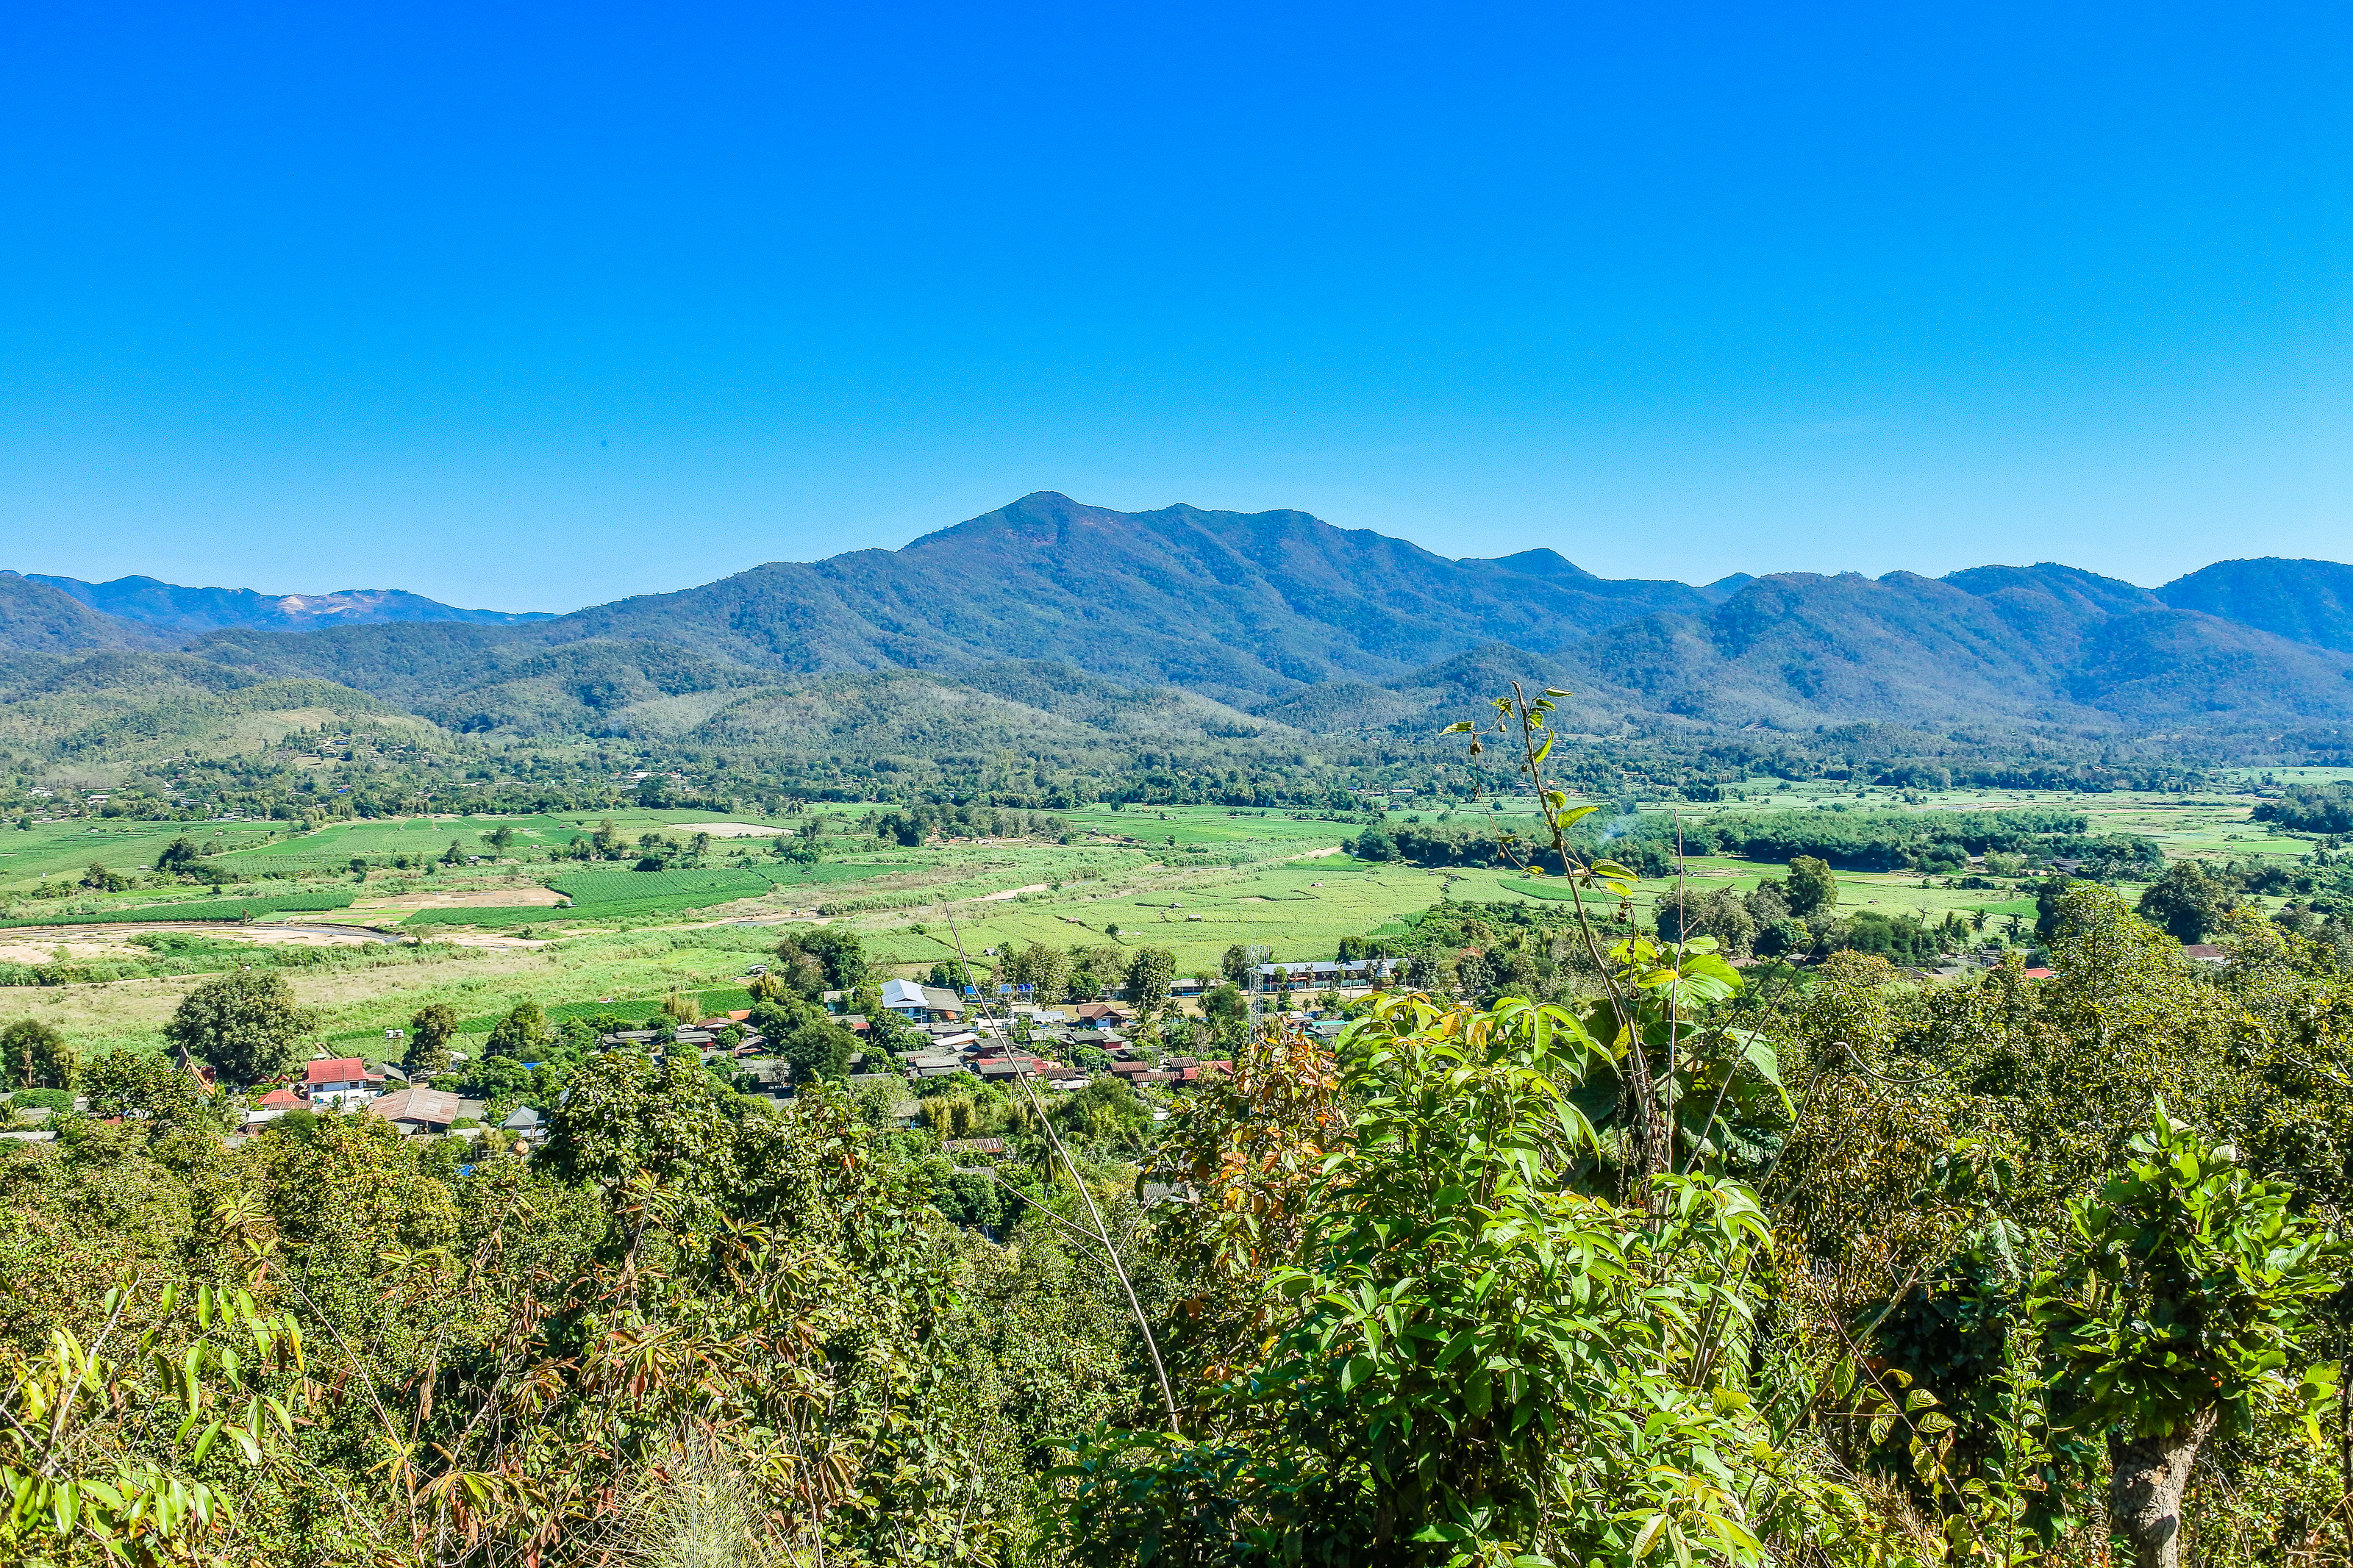
forest, destination, village landscape, mae hong son province, soil, landmarks, scenic, house, mist, agriculture, parks, mountain, view, trip, mae hong son thailand, thailand, mae sariang district, village, sky, green, nature, asia, asian, tree, temple monastery, cultivation, deforestation, home, mae hong son, monastery, village house, outdoors, buildings, hills, cultivate, temple, travel, landscape, mountainous landforms, vegetation, natural landscape, highland, hill station, wilderness, hill, grassland, natural environment, nature reserve, mountain range, grass, rural area, biome, jungle, cloud, ridge, plant community, mount scenery, valley, plain, national park, land lot, fell, meadow, road, plant, pasture, shrubland, tourism, plateau, chaparral, rainforest, vacation, farm, tropics